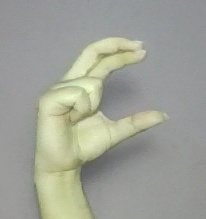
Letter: thal